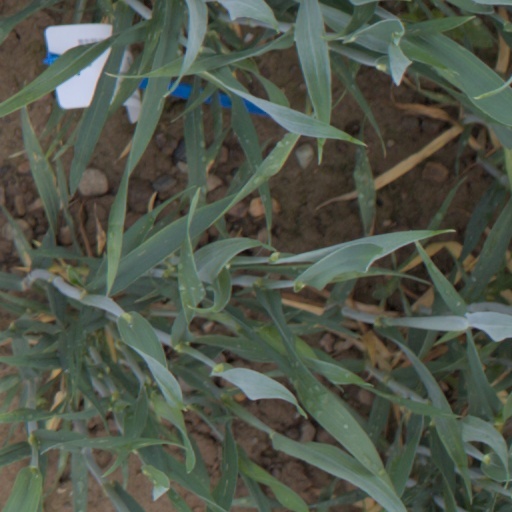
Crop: wheat